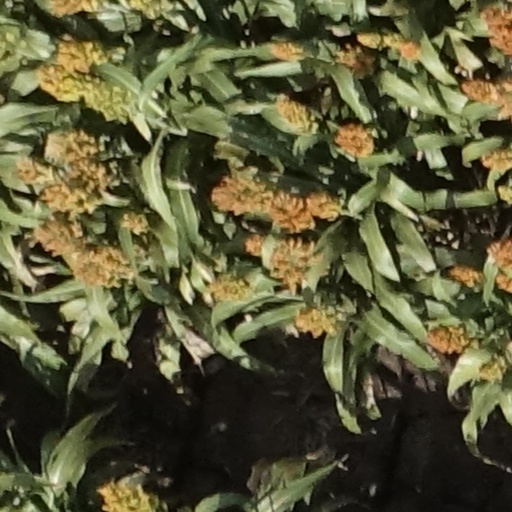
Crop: sorghum